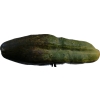
Label: cucumber